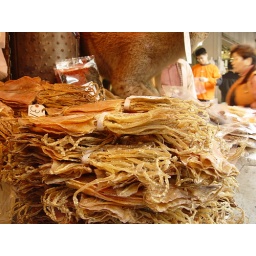
dried squid at Tsukiji fish market in Tokyo